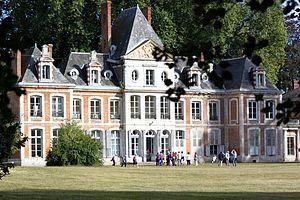
Le château de Pinterville, Eure
Pinterville est une commune française située dans le département de l'Eure, en région Normandie.
Cet article recense de manière non exhaustive les châteaux, maisons fortes, manoirs, mottes castrales, situés dans le département français de l'Eure, en France.
Le château de Pinterville construit entre les XVIIᵉ et XIXᵉ siècles, est situé sur la commune de Pinterville, dans le département de l'Eure.
Cet article recense une partie des monuments historiques de l'Eure, en France.